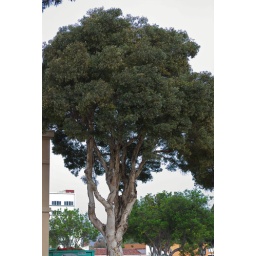
Species from AustraliaGrowing as a street tree in Ventura, CA.